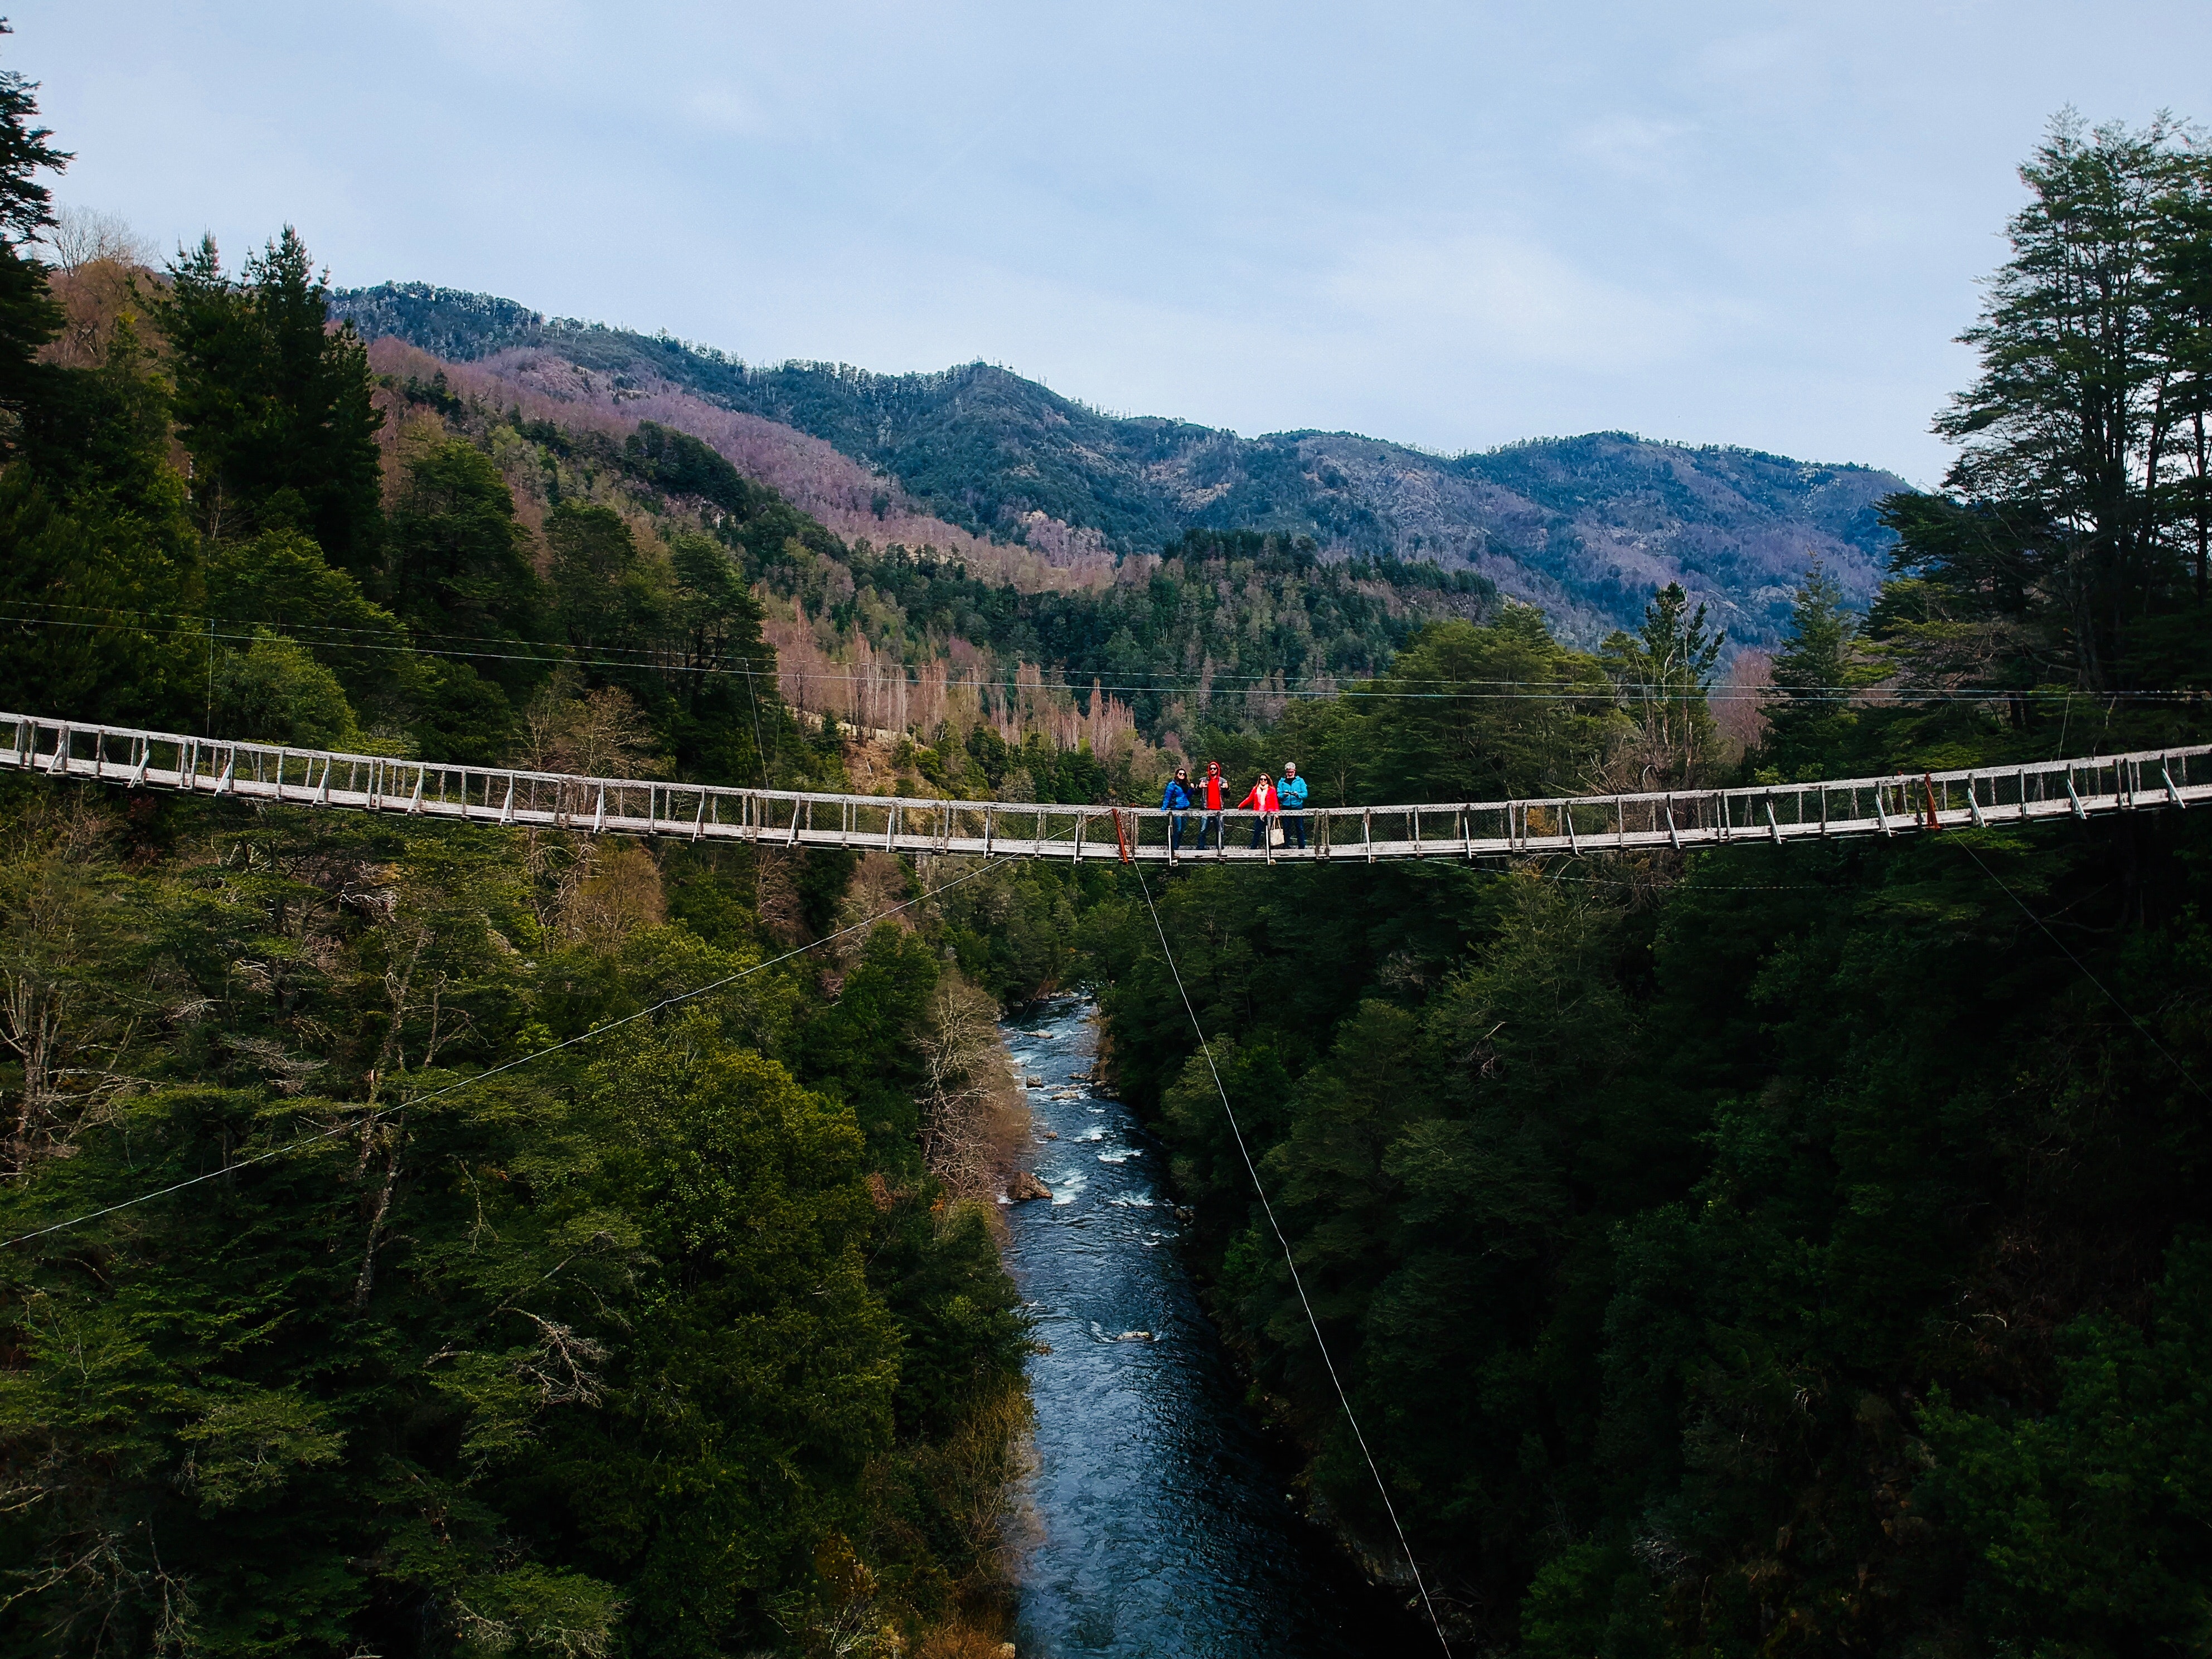
bridge, suspension bridge, river, tree, mountain, highland, mountain pass, rope bridge, nonbuilding structure, landscape, road, thoroughfare, valley, arch bridge, national park, vehicle